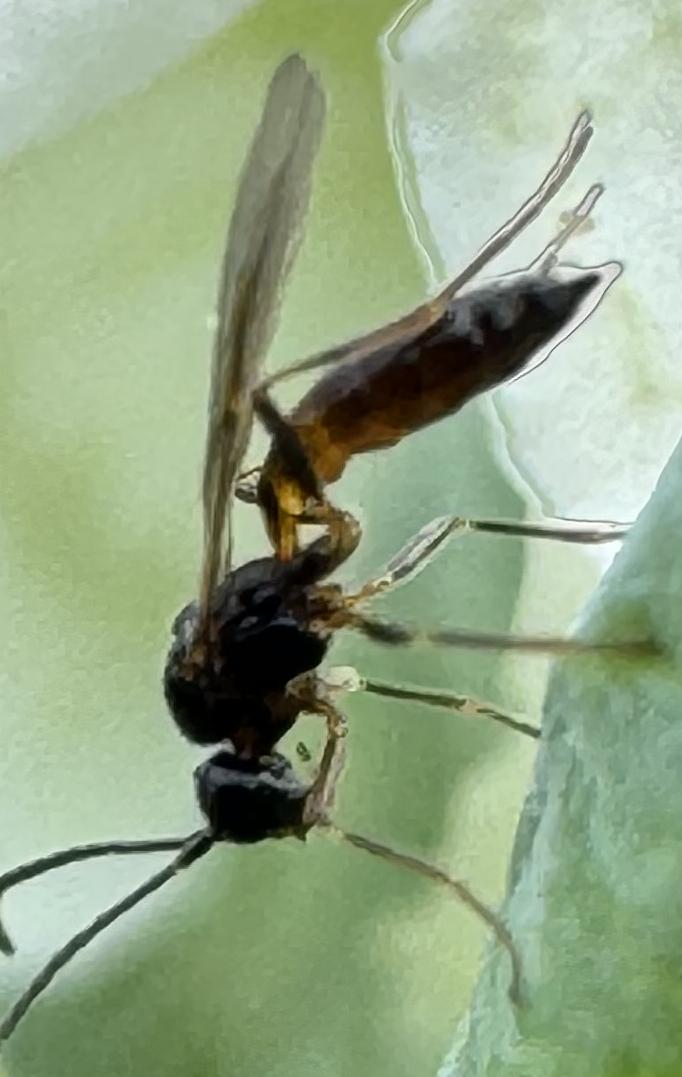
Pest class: predators